Dwight King

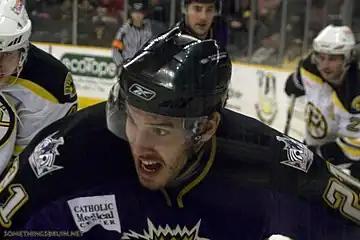
King with the Manchester Monarchs in January 2011.

King remained with Manchester for the beginning of the 2010–11 AHL season before being recalled to the NHL by Los Angeles on November 16, 2010 to replace the injured Alexei Ponikarovsky on their active roster. On November 17, 2010 he played in his first NHL game when he suited up with the Kings for a home game against the Columbus Blue Jackets.